Aragon

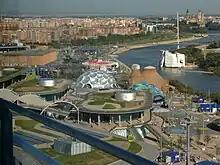
General view of the Expo 2008 from the Torre del Agua

Throughout the 19th century, Aragon was a stronghold of the Carlists, who offered to restore the "fueros" and other rights associated with the former Kingdom of Aragon. This period saw a massive exodus from the countryside into the larger cities of Aragon such as Huesca, Zaragoza, Teruel or Calatayud and other nearby regions, such as Catalonia or Madrid.